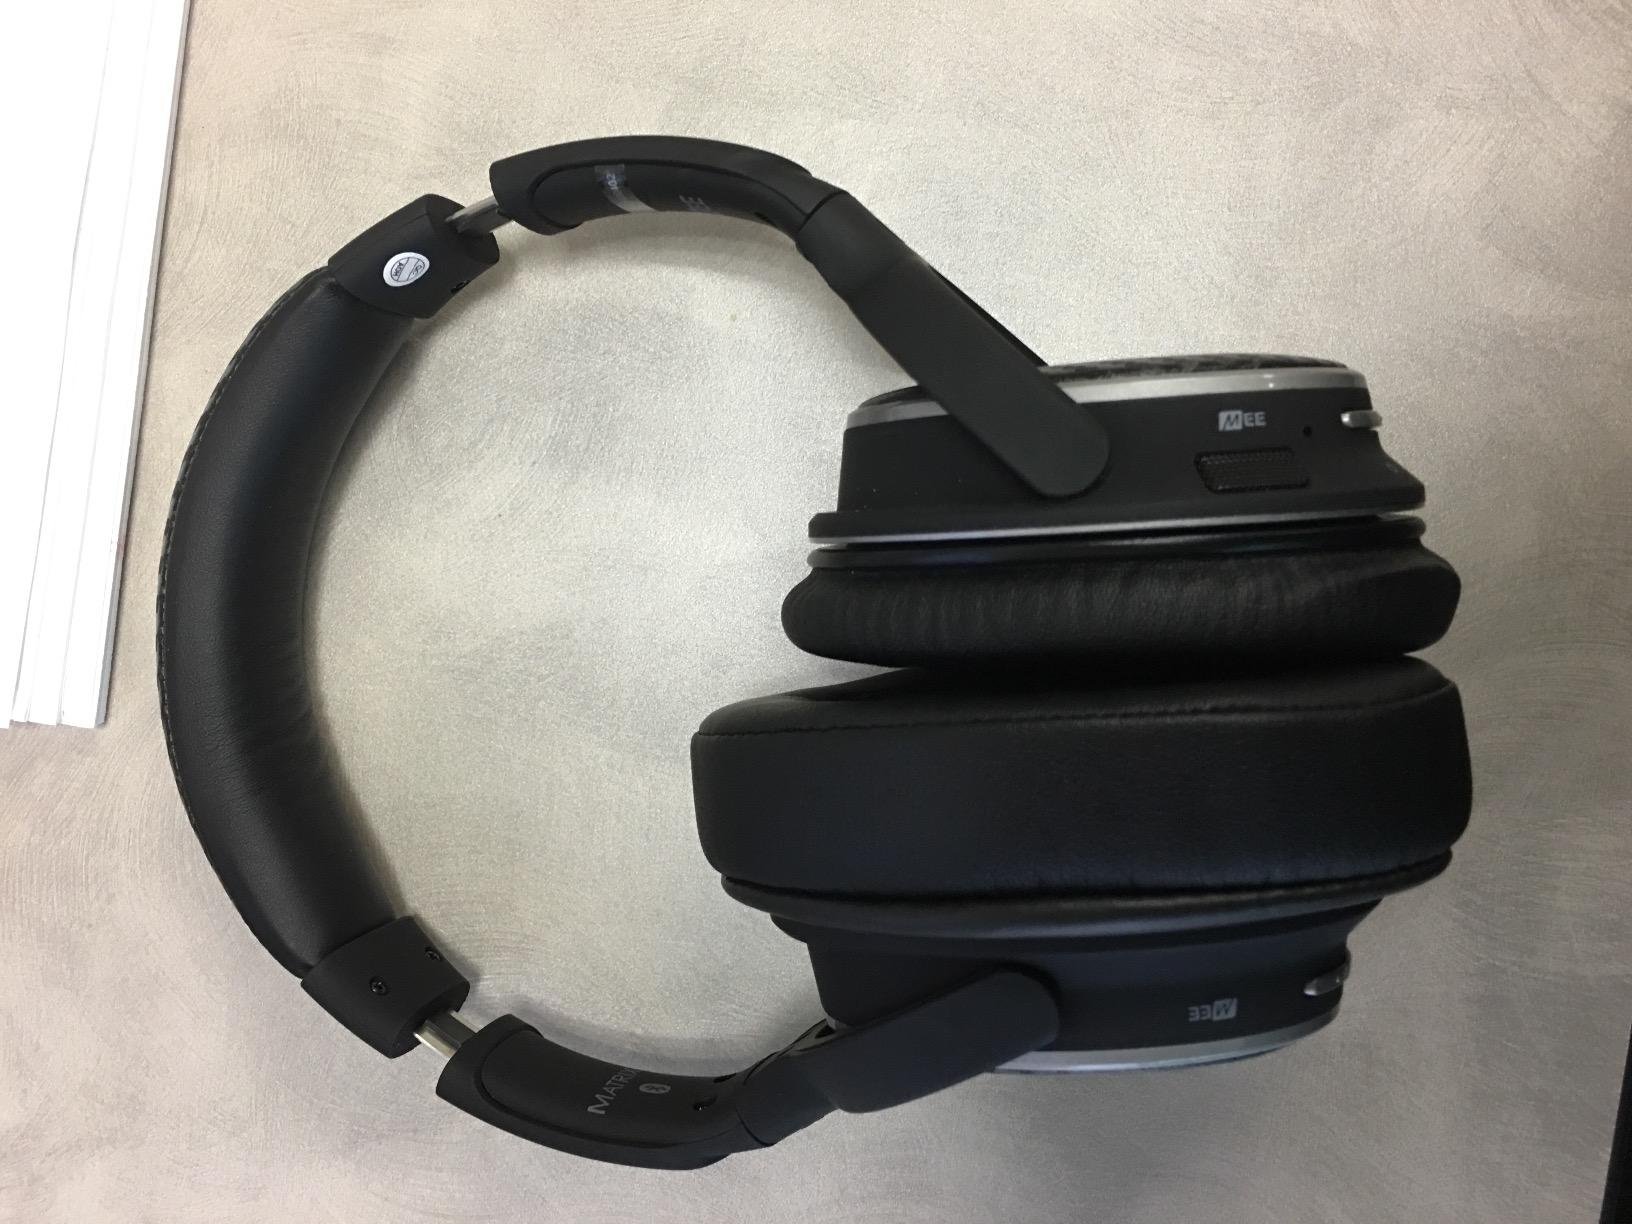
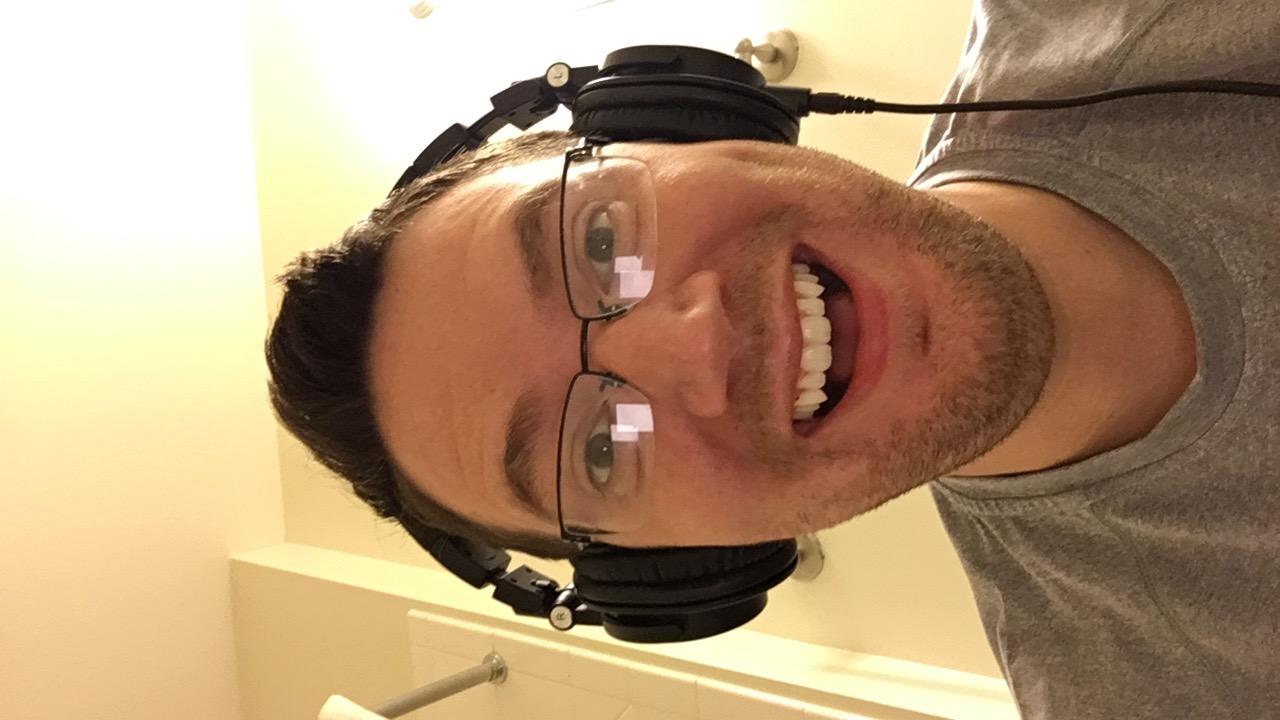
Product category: headphones
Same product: no